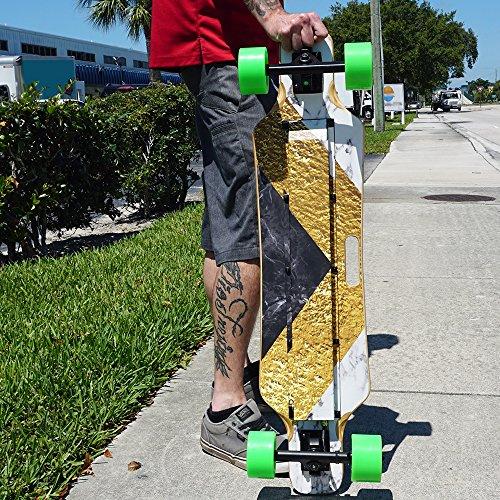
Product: MightySkins Skin Compatible with Blitzart Huracane 38" Electric Skateboard - Fire Fighter | Protective, Durable, and Unique Vinyl Decal wrap Cover | Easy to Apply, Remove | Made in The USA
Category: Sports & Outdoors | Outdoor Recreation | Skates, Skateboards & Scooters | Skateboarding | Standard Skateboards & Longboards | Longboards
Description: SET THE TREND: Show off your own unique style with Mighty Skins for your Blitzart Huracane 38" Electric Skateboard  Don’t like the Fire Fighter skin We have hundreds of designs to choose from, so your Skateboard will be as unique as you are.
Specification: ProductDimensions:38x0x10inches|ItemWeight:0.16ounces|ShippingWeight:0.96ounces|ASIN:B07CLKXRMZ|Itemmodelnumber:Huracane38"